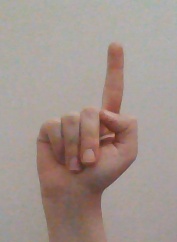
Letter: bb